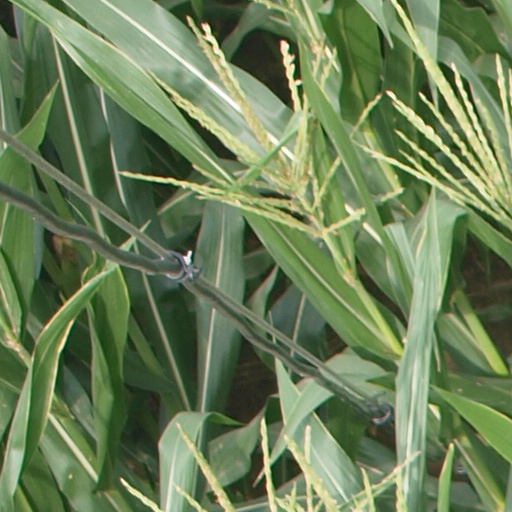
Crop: maize; corn